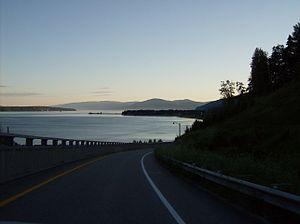
Cet article traite des événements qui se sont produits durant l'année 1974 au Québec.